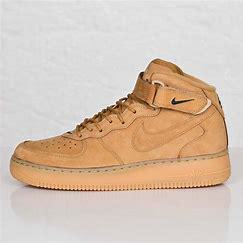
Brand: Nike
Model: 1 Mid